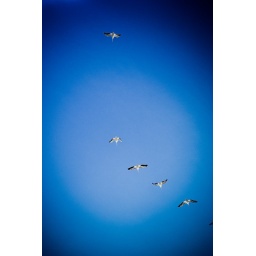
Some type of bird flying over us while Bald Eagle hunting